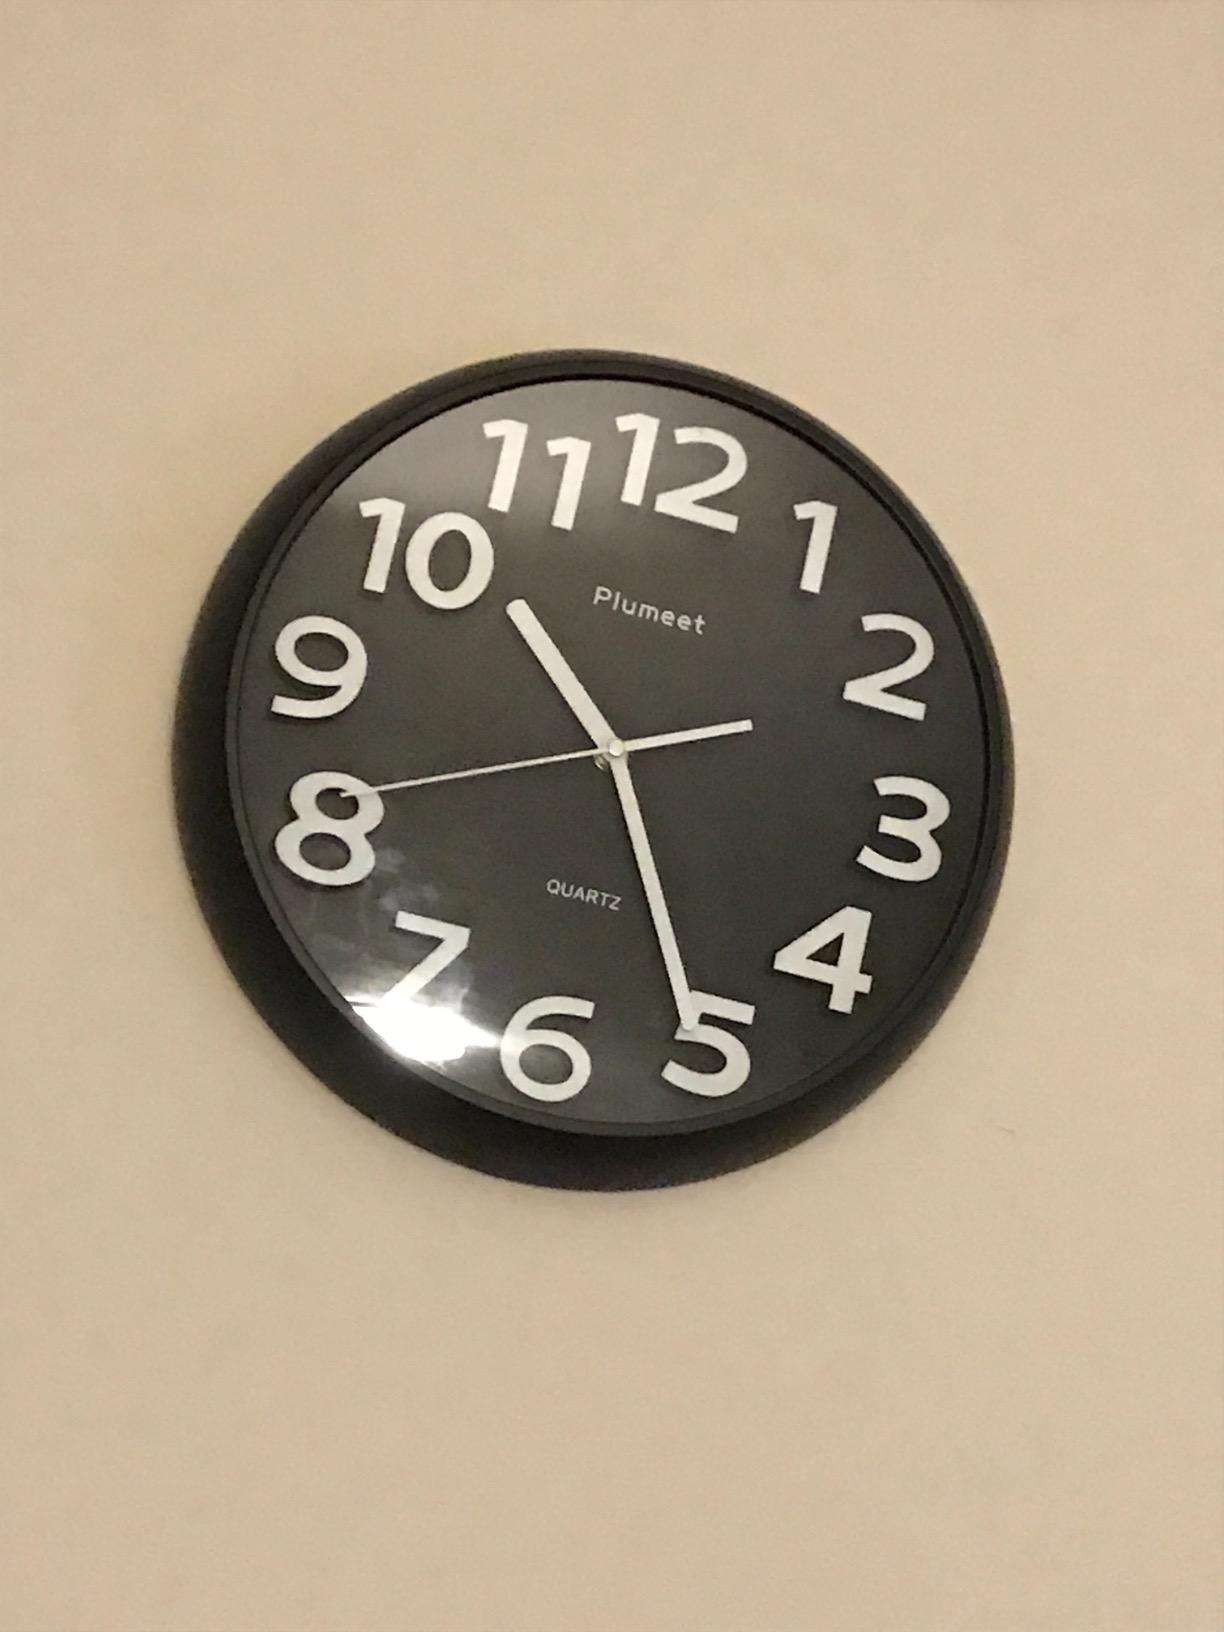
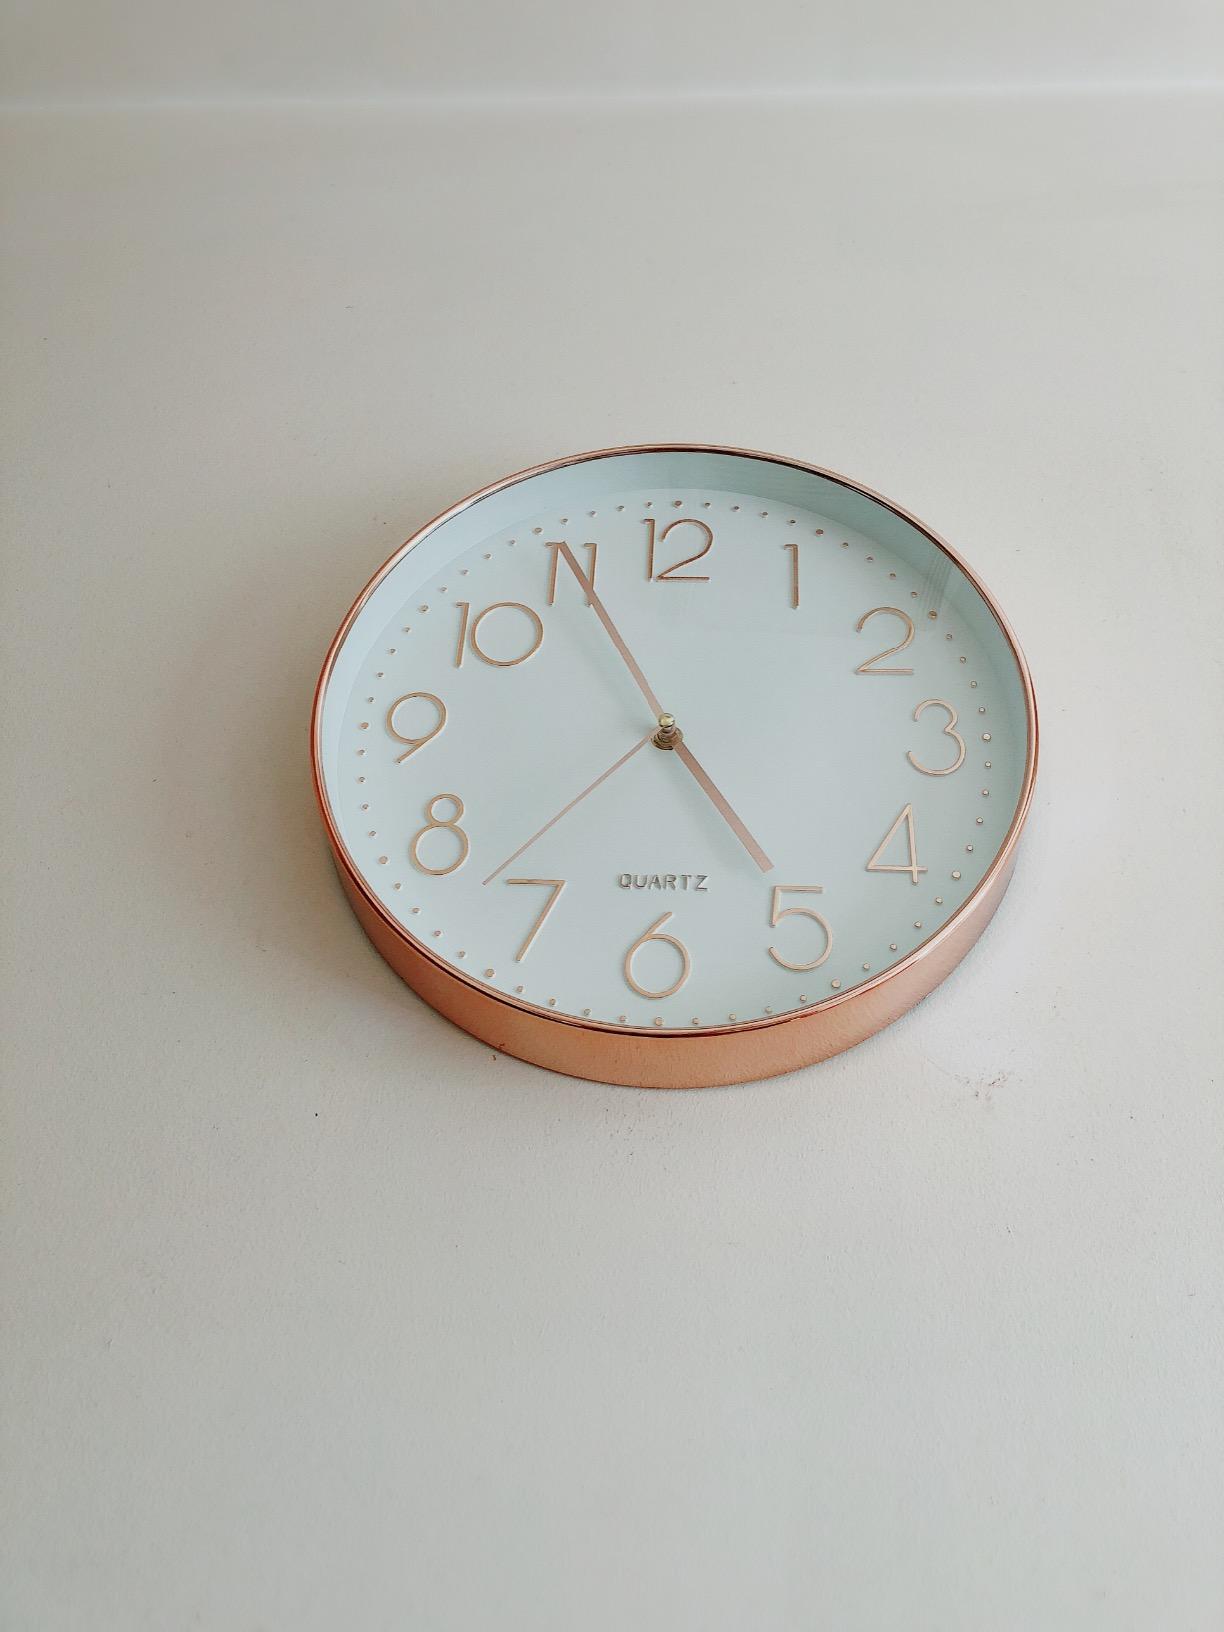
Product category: clock
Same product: no